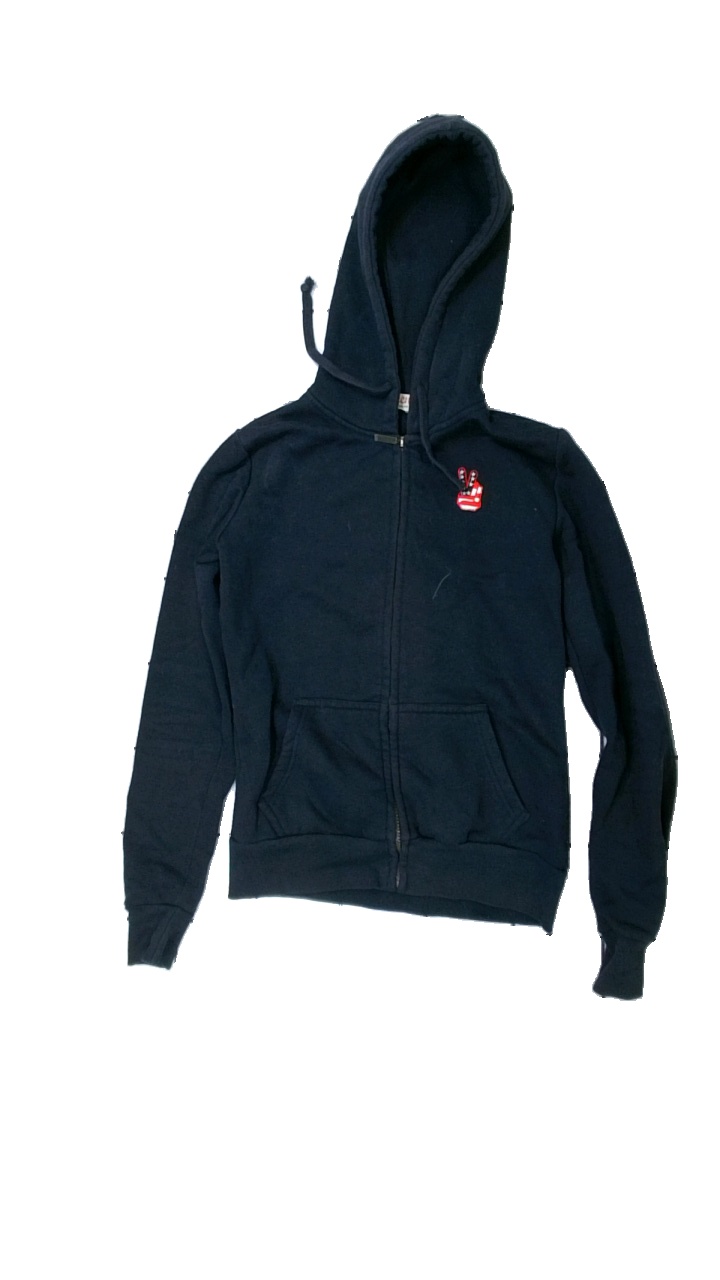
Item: Hoodie (Men)
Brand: Mac Been
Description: svart hoodie med dragkedja och hand fram, mycket nopprig
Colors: Black, Red, White
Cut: Regular
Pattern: Other
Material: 64% polyester 36% cotton
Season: All
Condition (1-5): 2
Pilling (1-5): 2
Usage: Export
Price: <50